Ginny Brown-Waite

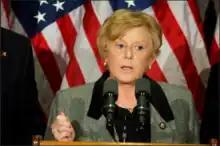
Ginny Brown-Waite speaking during a press conference at the Capitol in 2009.

Land o' Lakes Republican Jim King joined the race as a conservative candidate, attacking the moderate Congresswoman from the right on matters of national security, immigration, taxation, and supporting the troops, which is one of Brown-Waite's signature issues. He also made an appeal to conservative Christian primary voters. In the first three fundraising quarters, King raised $40,000, an amount dwarfed by the $176,000 Brown-Waite raised during that period, yet still large enough for King's campaign to have begun running local radio ads nine month in advance of primary day. Three Democrats declared their candidacies: 2006 nominee John Russell, H. David Werder and Carol Castagnero. Castagnero placed third in the Democratic primary for governor in 2006 and took 40% of the vote against State Senator Paula Dockery in 2004. John Russell was the Democratic nominee in the general election against Ginny Brown-Waite in 2006.